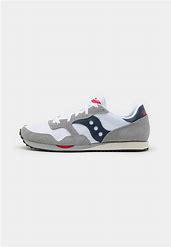
Brand: Saucony
Model: DXN